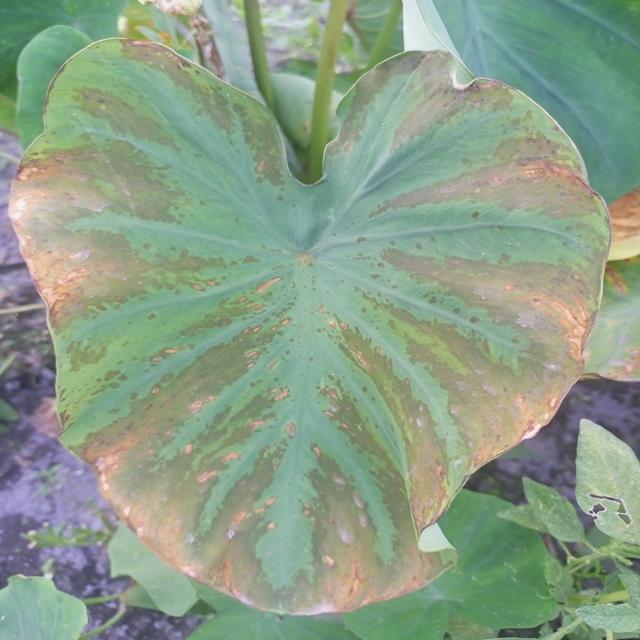
Label: Mid_Blight